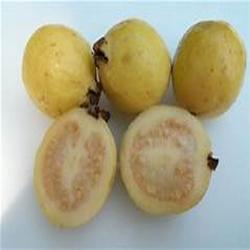
Label: Guava